Egoreni

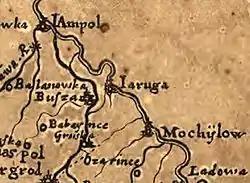
Area around Egorenu on Beauplan's map from 1648. (South is up).

Egoreni is a village in Soroca District, Moldova.